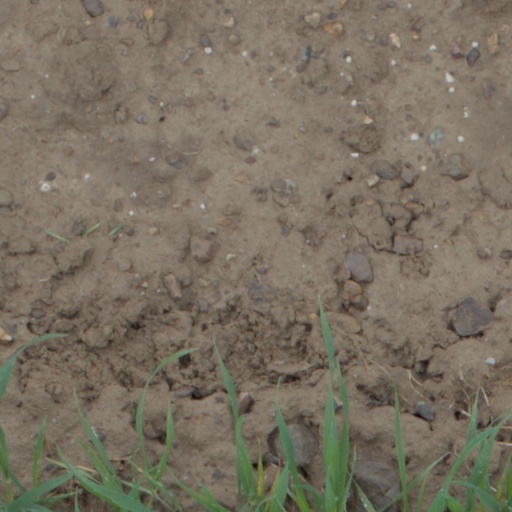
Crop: wheat